Lyman W. Redington

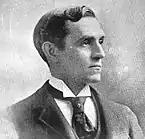
From Volume II of 1897's "History of the Bench and Bar of New York"

Lyman Williams Redington (March 14, 1849 – October 18, 1925) was an American attorney and politician who was active in Vermont and New York. A Democrat, he served in the Vermont House of Representatives from 1880 to 1882, and the New York State Assembly from 1898 to 1900. In addition, as a Democrat during the more than 100 years when Republicans won every statewide election and contest for federal office, Redington was also an unsuccessful candidate for Vermont's 1st district seat in the United States House of Representatives in 1882, and governor of Vermont in 1884.